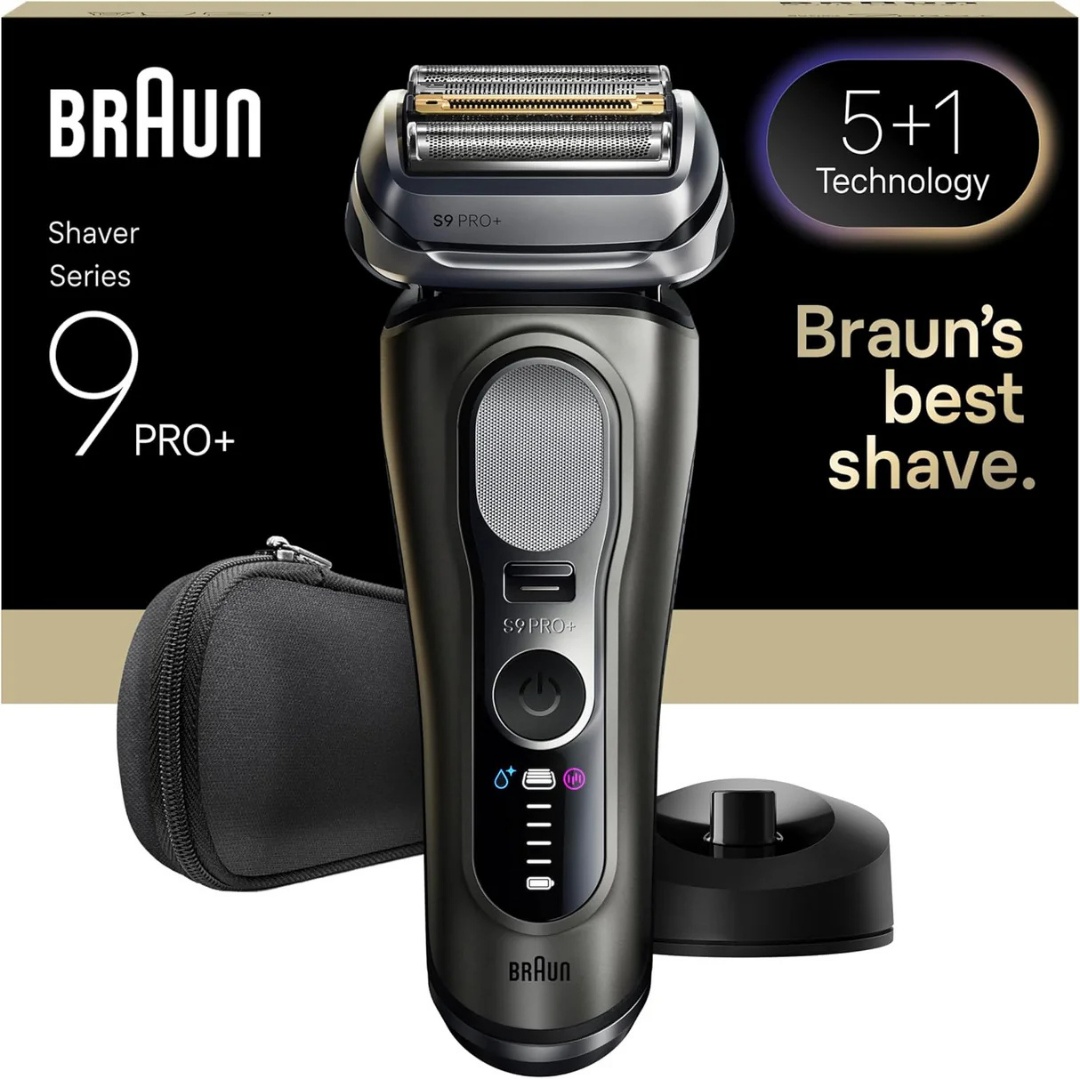
Braun Series 9 Grey Shaver, 9615S
No matter 1, 3, or 7-day beard: 5 perfectly synchronized shaving elements deliver exceptional efficiency and skin comfort, even on the longest & trickiest hair in every stroke. Ultimate precision even on tricky hair: Built-in precision ProTrimmer, enhanced with surgical-grade steel, gives maximum cutting efficiency even on moustache, sideburns and under nose. Built to last every day, for years: Series 9 PRO+ is 100% EVERY DAY: The 6-in-1 Cleaning Station cleans, dries, and recharges your shaver.
Brand: Braun
Category: Health & Beauty > Personal Care > Shaving & Grooming > Electric Razors > Foil Electric Razors